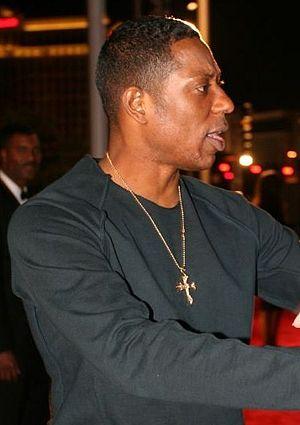
Sleepy Hollow est une série télévisée américaine en 62 épisodes de 42 minutes créée par Alex Kurtzman, Roberto Orci, Phillip Iscove et Len Wiseman, une version moderne de La Légende de Sleepy Hollow, diffusée entre le 16 septembre 2013 et le 31 mars 2017 sur le réseau Fox et en simultané au Canada sur le réseau Global pour les deux premières saisons, puis sur CTV Two pour les suivantes.
Orlando Jones est un acteur de cinéma et de télévision américain, né le 10 avril 1968 à Mobile, en Alabama. Il est principalement connu aux États-Unis pour s'être illustré dans les séries MADtv et Sleepy Hollow, ainsi que dans les spots publicitaires de 7 Up. En France, on a principalement pu le voir au cinéma dans des comédies comme Endiablé et Evolution et dans des séries aussi variées que Men in Trees : Leçons de séduction, The Evidence : Les Preuves du crime, Ghost Whisperer ou encore Tout le monde déteste Chris.